Alana collection

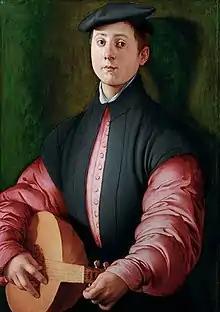
Pontormo, "The Lute Player" (c. 1529–1530), oil on panel, Alana collection, 2017. "A painting by a minor master close to "The Lute Player" by Pontormo or the "Madonna" by Fra Angelico, which I rank among the greatest masterpieces in my collection." — Álvaro Saieh.

The Alana collection is a private collection of paintings, owned by the Chilean economist Álvaro Saieh and his wife Ana Guzmán and kept at their residence in Newark, Delaware. The couple have been collecting since the late 1990s, starting with Italian 'primitives' and Renaissance paintings and later broadening to Baroque art. The collection is described in three volumes: